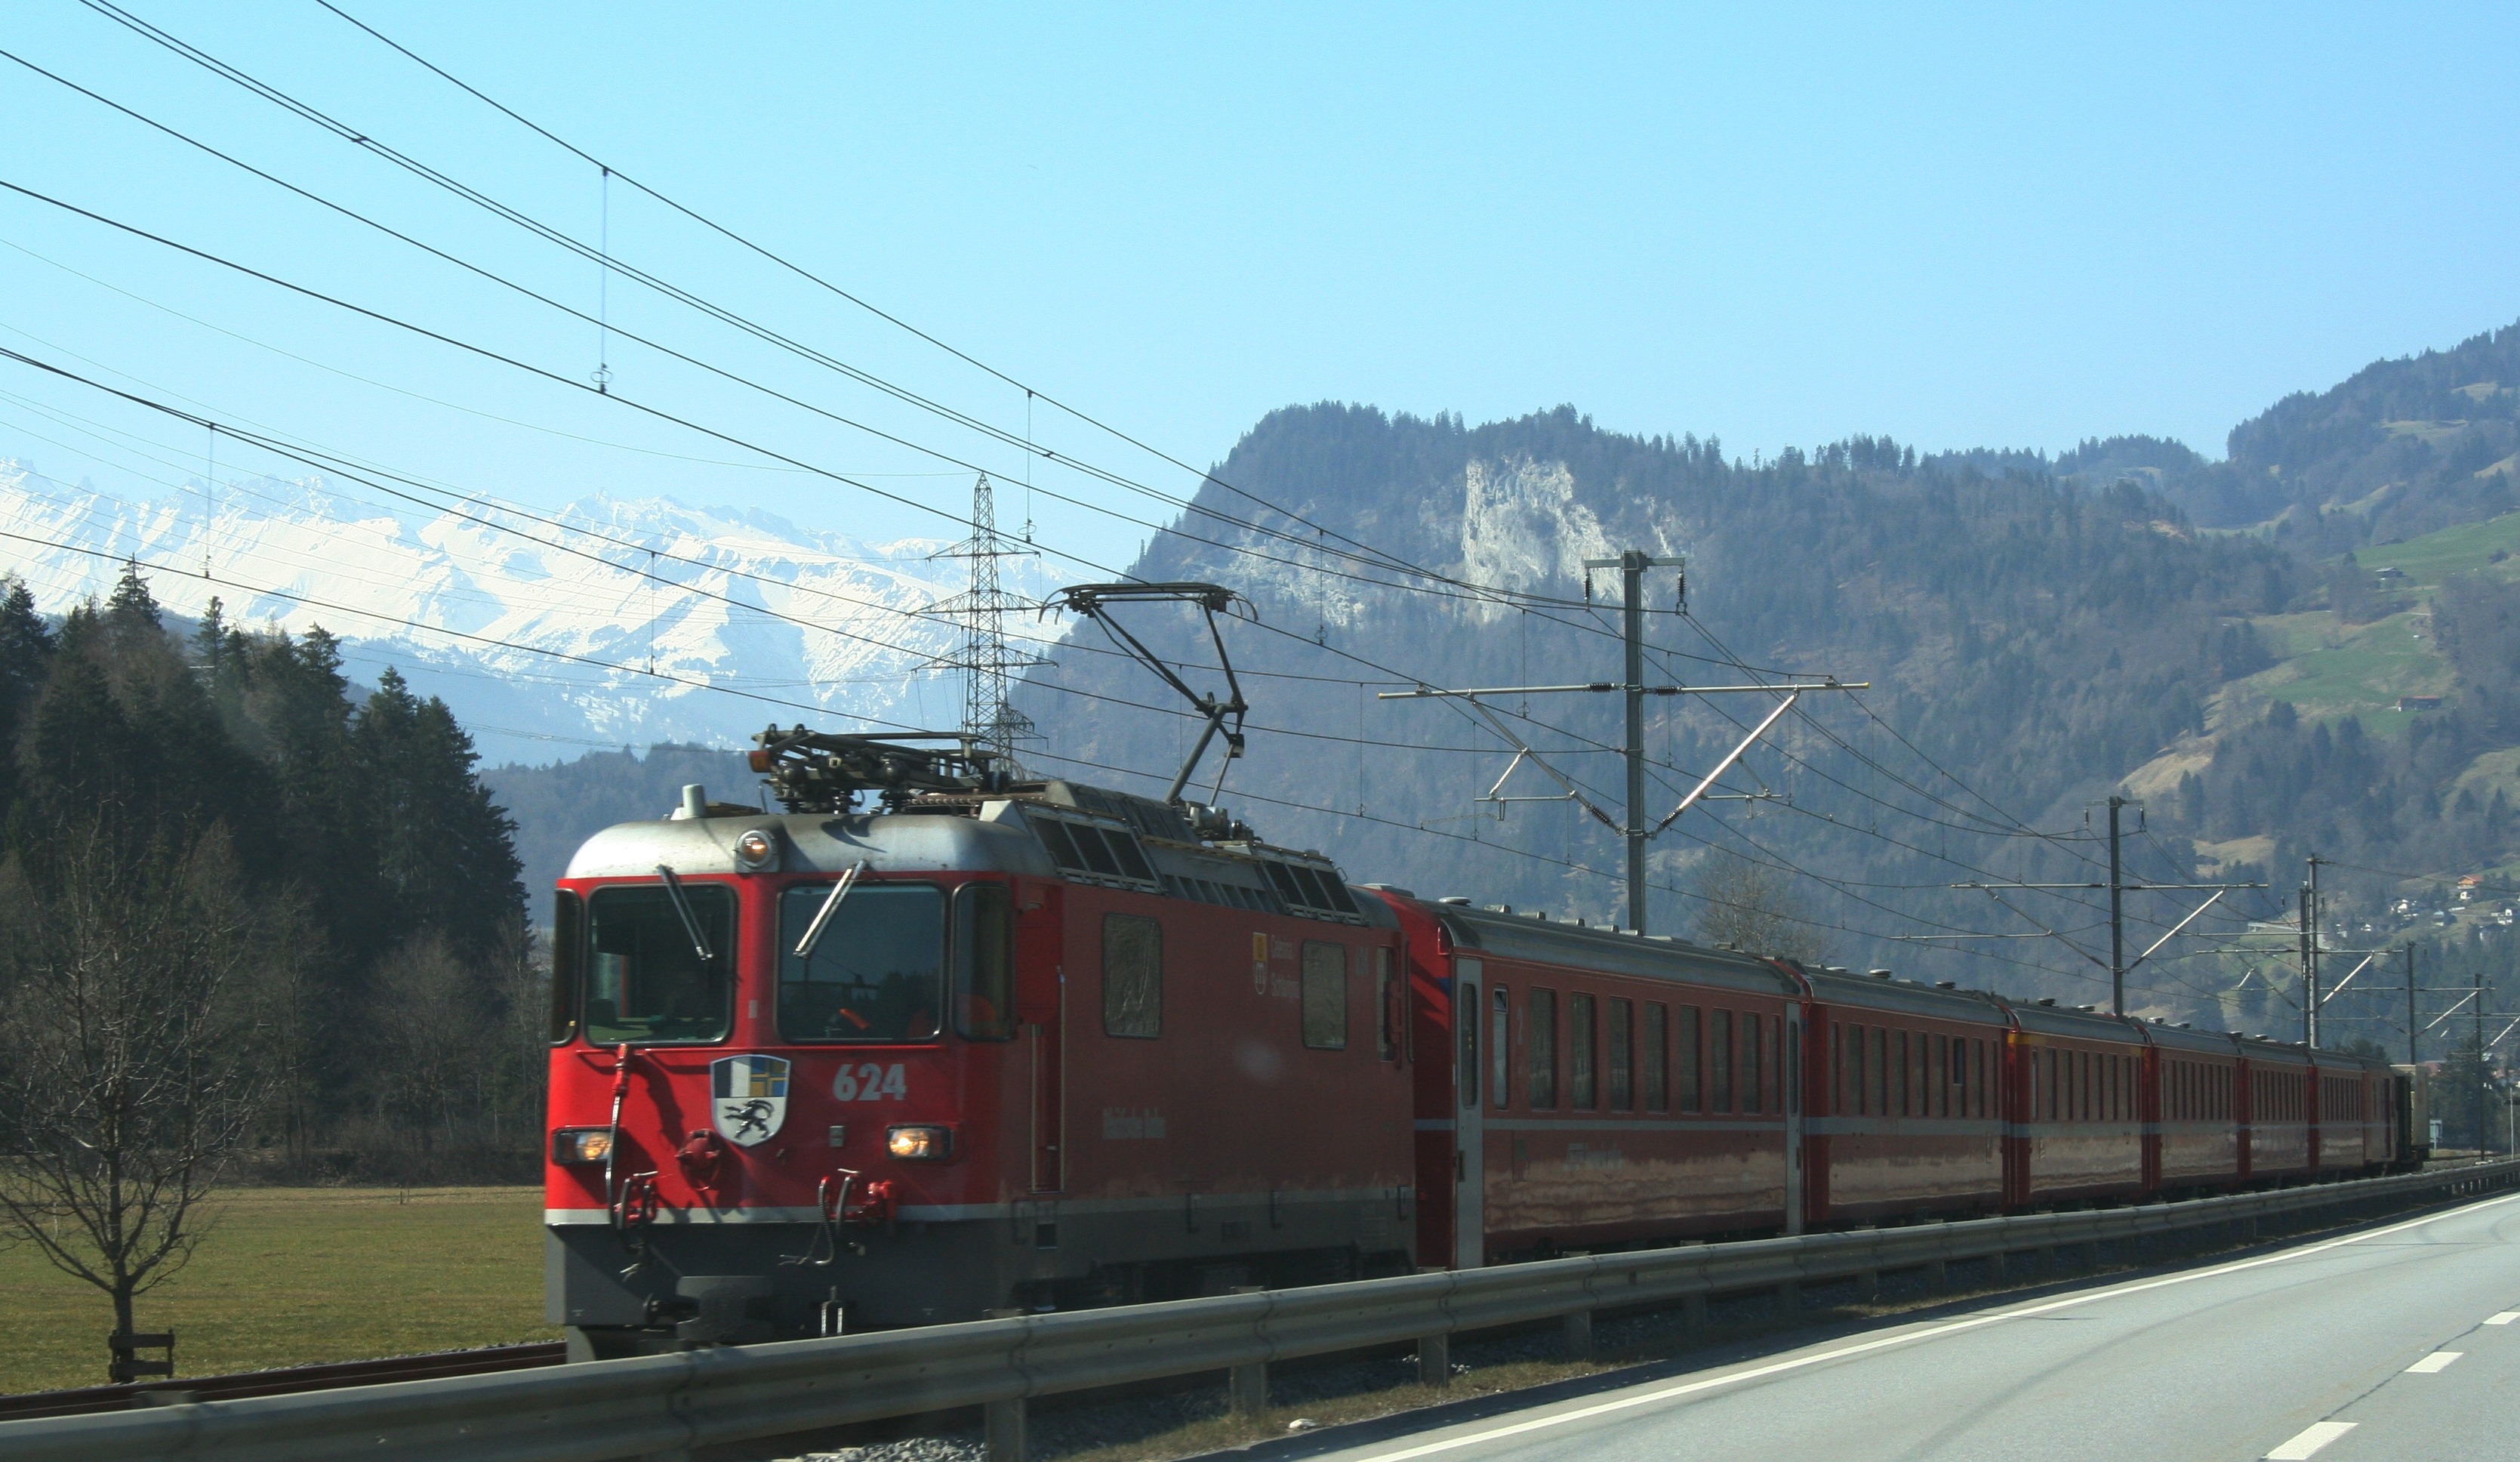
landscape, mountain, sky, track, railway, traffic, train, transport, red, vehicle, electricity, tourism, energy, current, locomotive, passengers, mountains, switzerland, electric, seemed, rail transport, gleise, public means of transport, electric locomotive, passenger transport, graub nden, train driver, mountain railway, land vehicle, rolling stock, railroad car